Julius Caesar

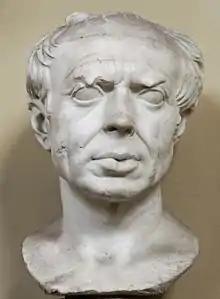
Gaius Marius, Caesar's uncle and the husband of Caesar's aunt Julia. He was an enemy of Sulla and took Rome with Lucius Cornelius Cinna in 87 BC.

Gaius Julius Caesar was born into a patrician family, the , on 12 or 13 July 100 BC. The family claimed to have immigrated to Rome from Alba Longa during the seventh century BC after the third king of Rome, Tullus Hostilius, took and destroyed their city. The family also claimed descent from Julus, the son of Aeneas and founder of Alba Longa. Given that Aeneas was a son of Venus, this made the clan divine. This genealogy had not yet taken its final form by the first century, but the clan's claimed descent from Venus was well established in public consciousness. There is no evidence that Caesar himself was born by Caesarian section; such operations entailed the death of the mother, but Caesar's mother lived for decades after his birth and no ancient sources record any difficulty with the birth.